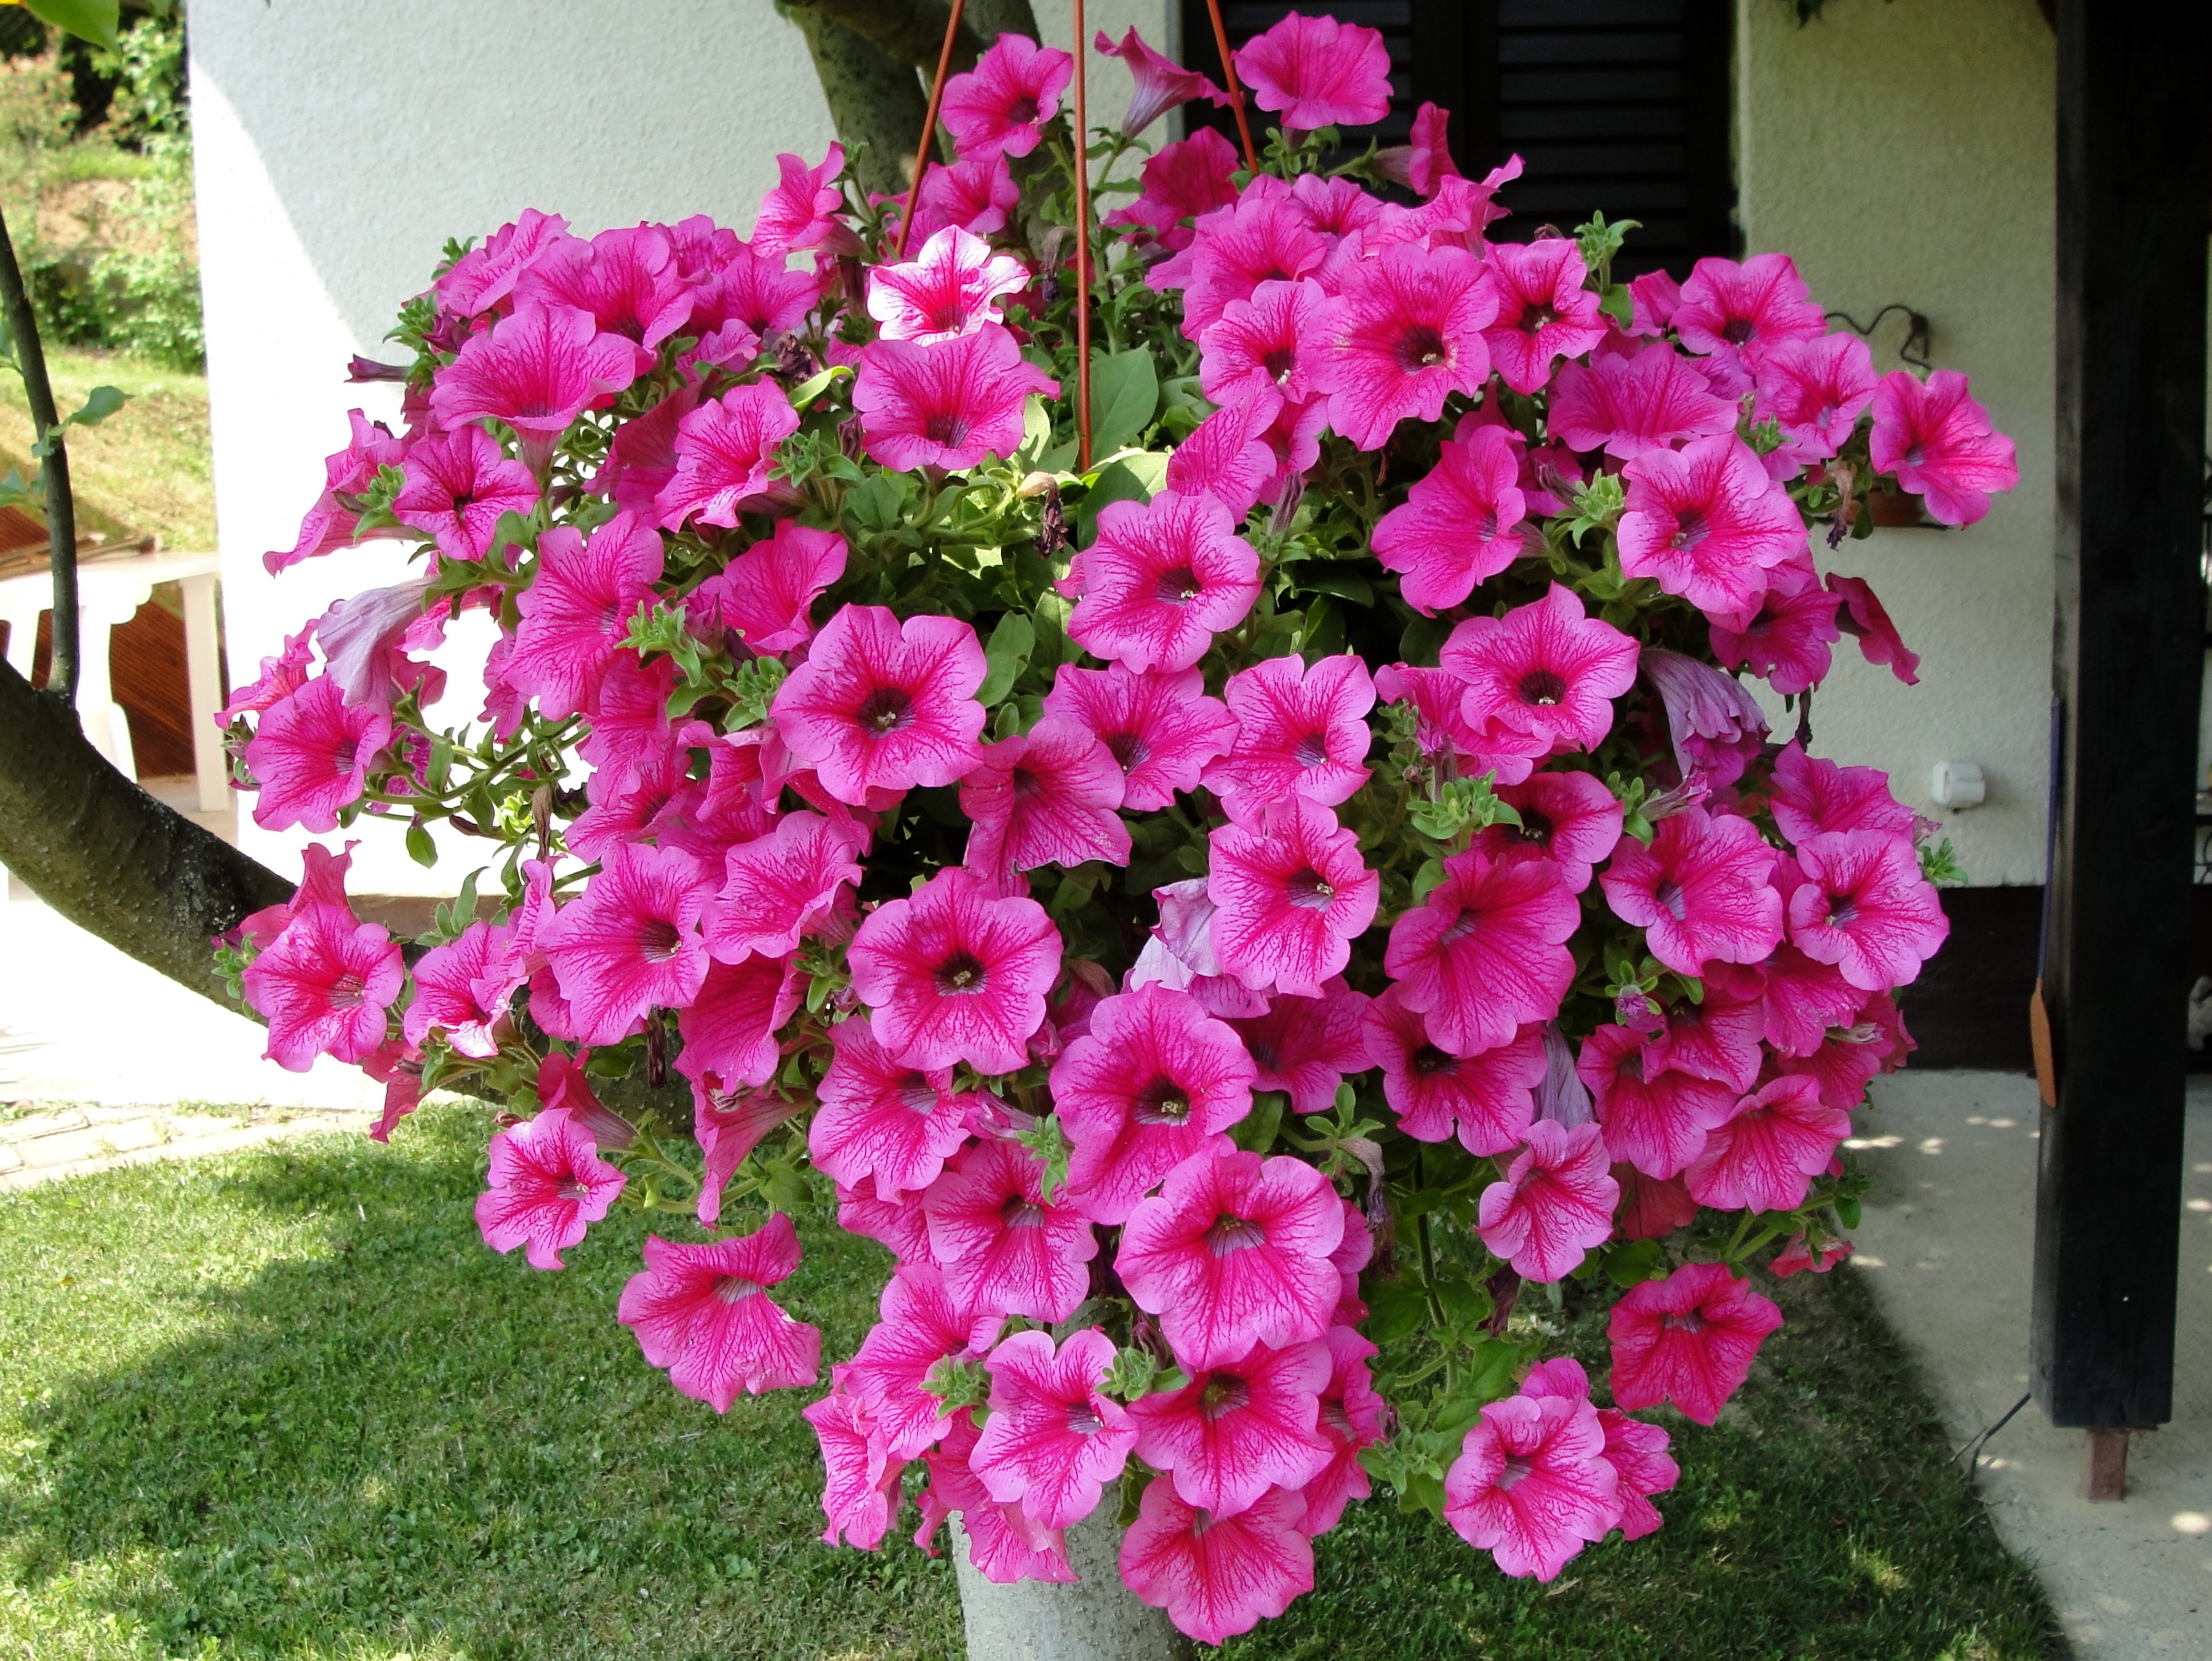
surfinia, flower, plant, pink, shrub, flowering plant, annual plant, azalea, pink family, flower arranging, houseplant, rhododendron, herbaceous plant, petal, floral design, magenta